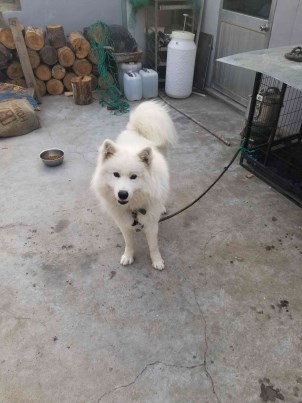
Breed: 2192-n000088-Samoyed